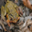
Label: frog